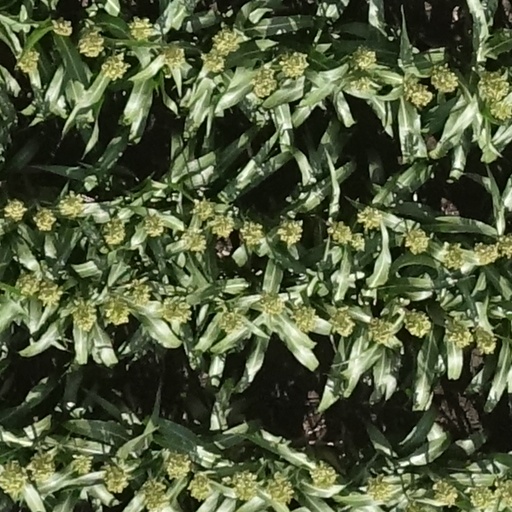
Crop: sorghum